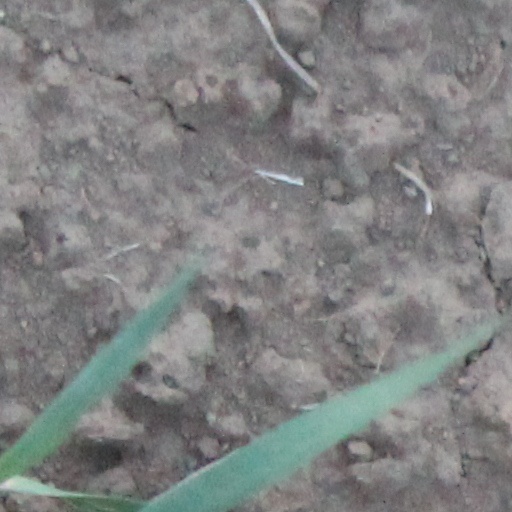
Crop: wheat